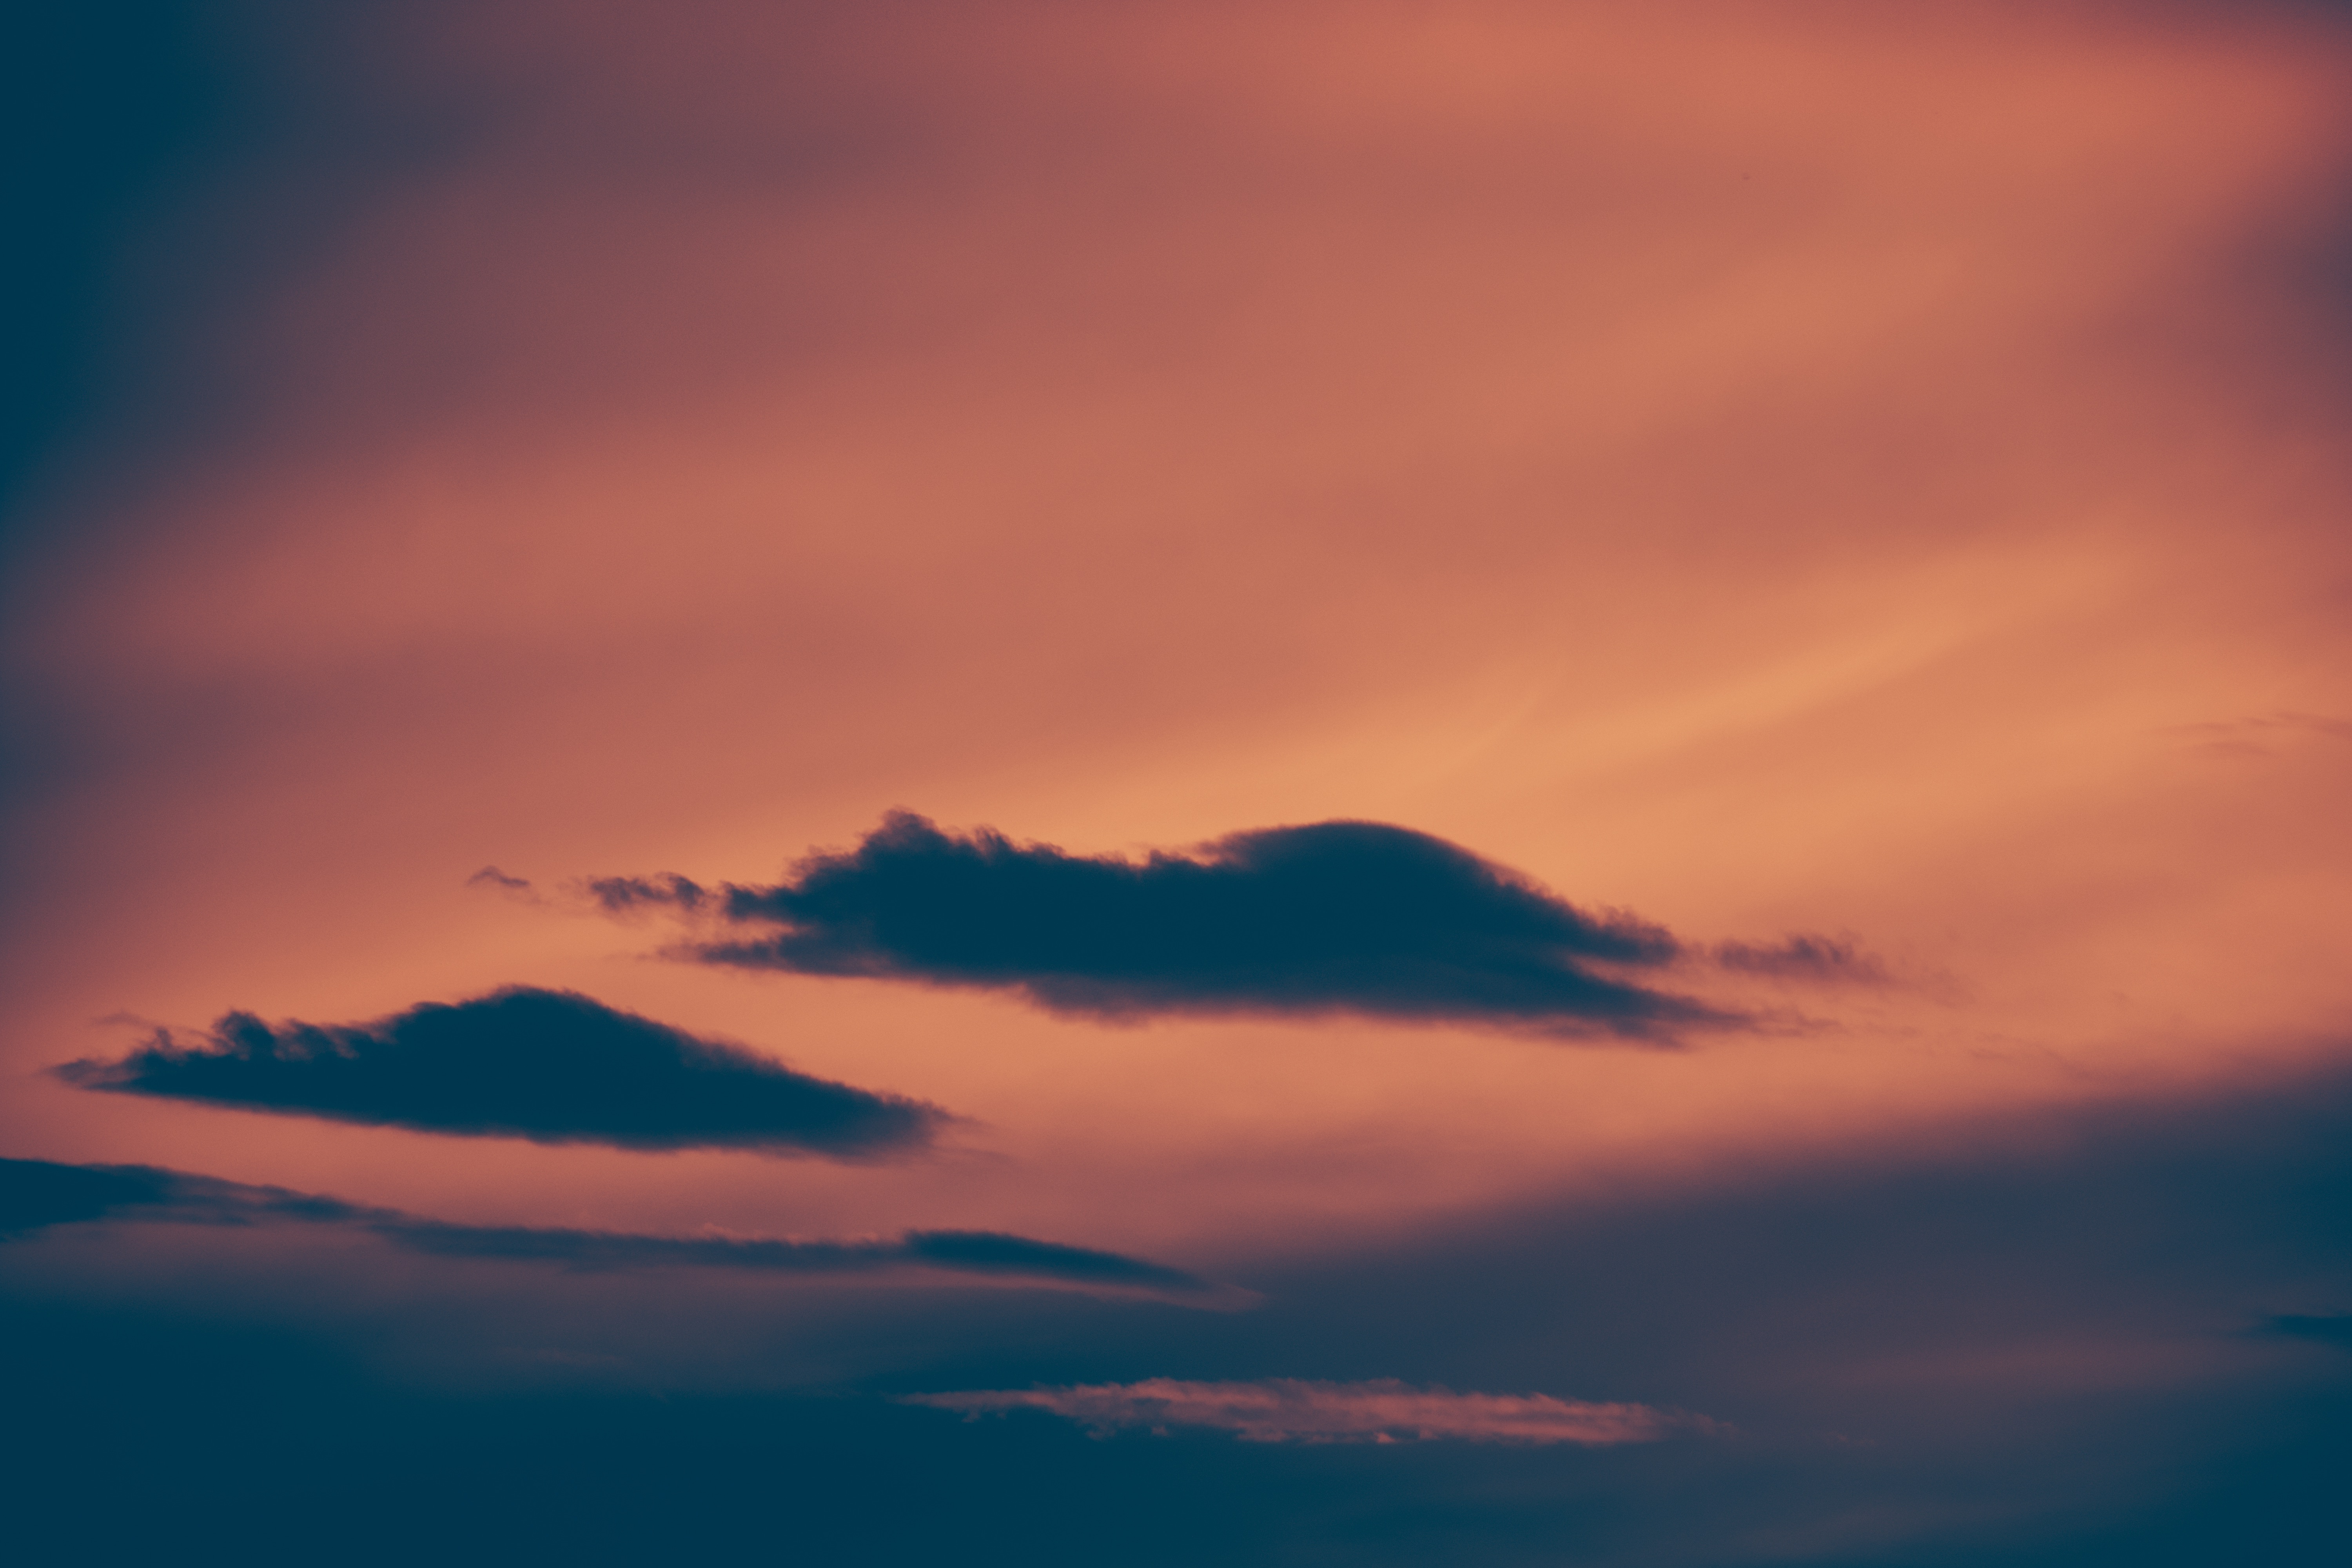
sea, horizon, mountain, cloud, sky, sunrise, sunset, sunlight, morning, dawn, atmosphere, dusk, evening, reflection, afterglow, meteorological phenomenon, atmospheric phenomenon, red sky at morning